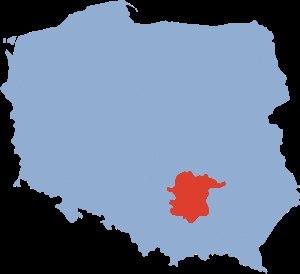
La voïvodie de Kielce était une unité de division administrative et un gouvernement local de Pologne ayant subi des changements au cours des années 1918-1939, 1945-1950, 1950-1975 et 1975-1998.